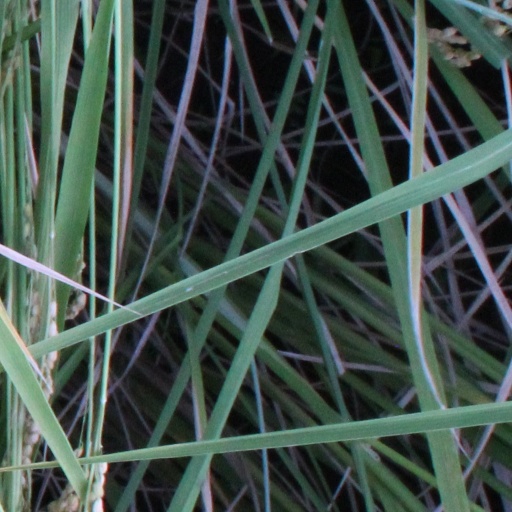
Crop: rice